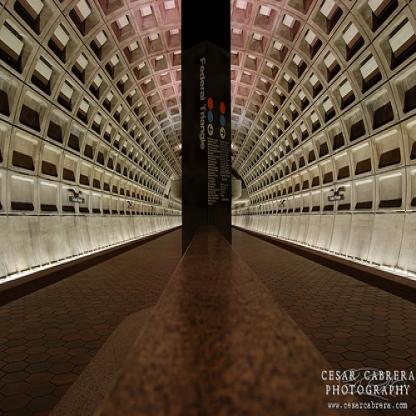
Scene: Indoor